Mount Tabor

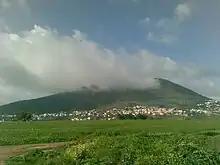
Mount Tabor covered with cloud

Mount Tabor is shaped almost like half a sphere, suddenly rising from rather flat surroundings and reaching a height of 575 metres (1,886 feet), thus dominating by a good 450 metres the town in the plain below, Kfar Tavor.